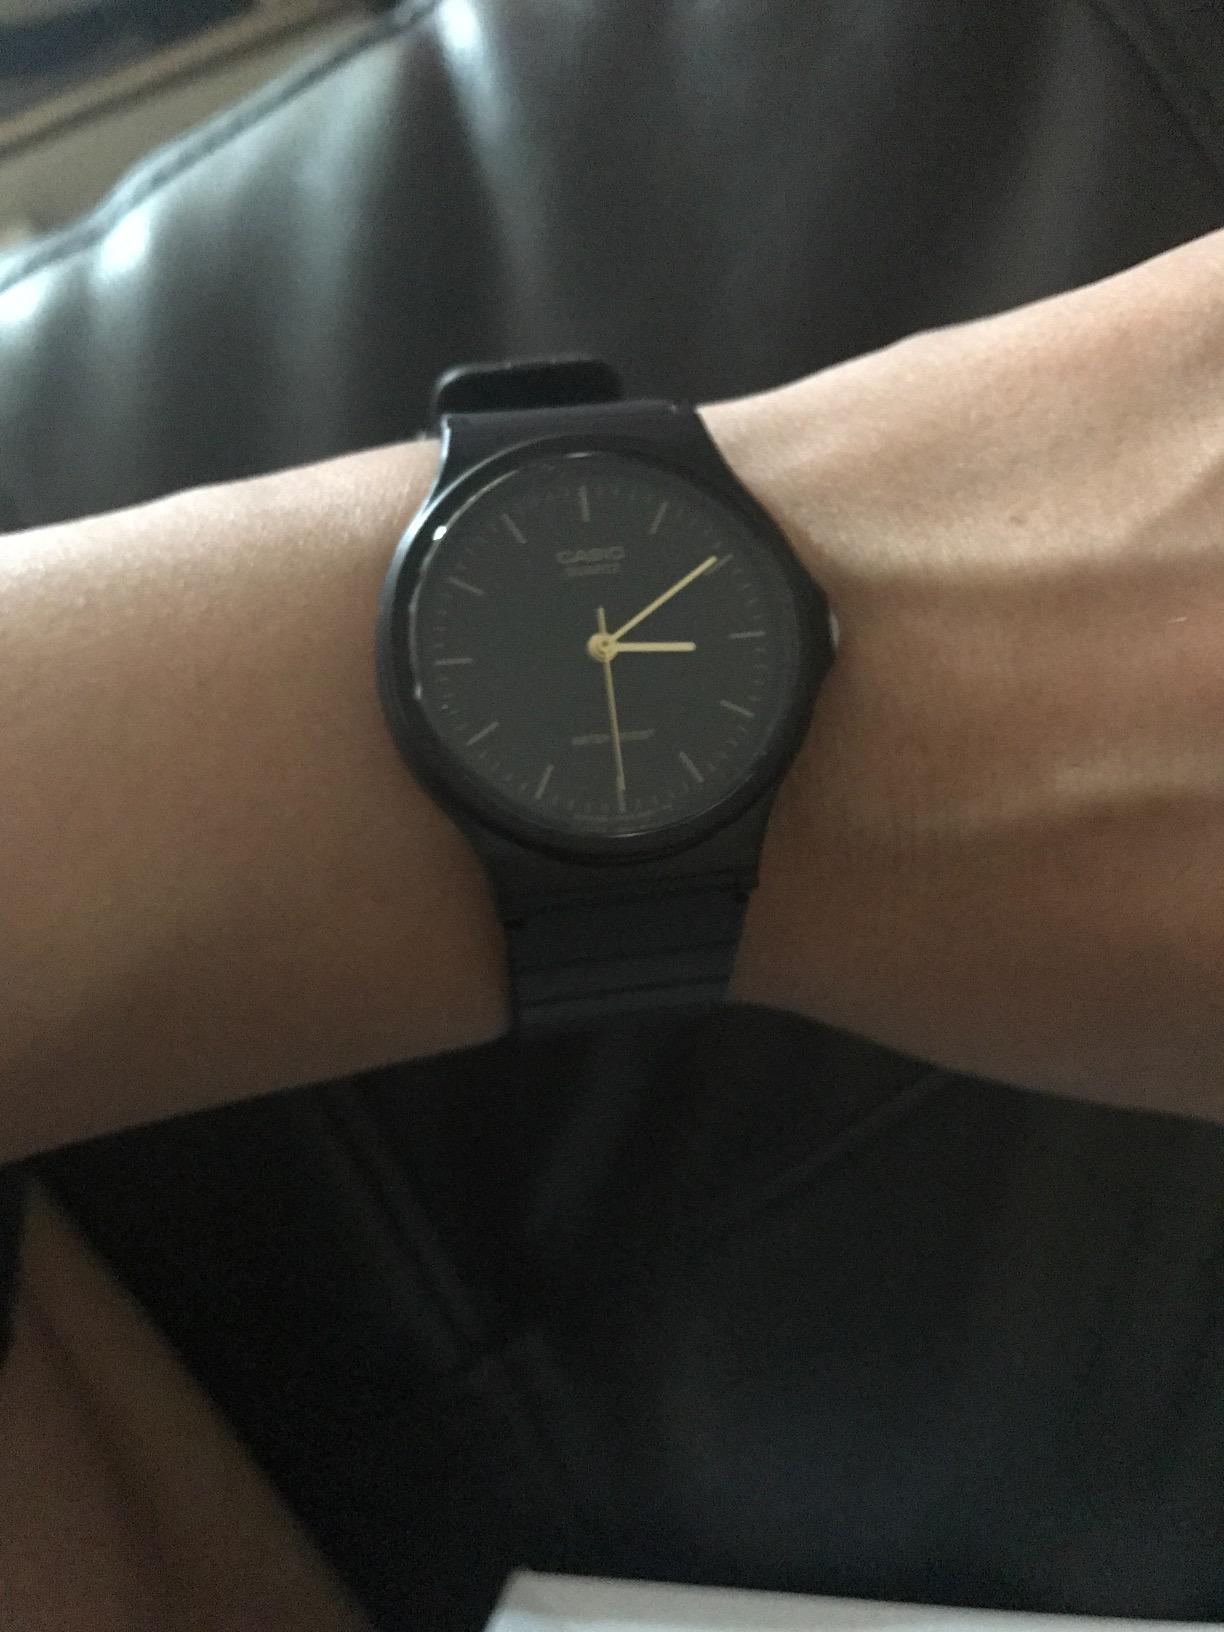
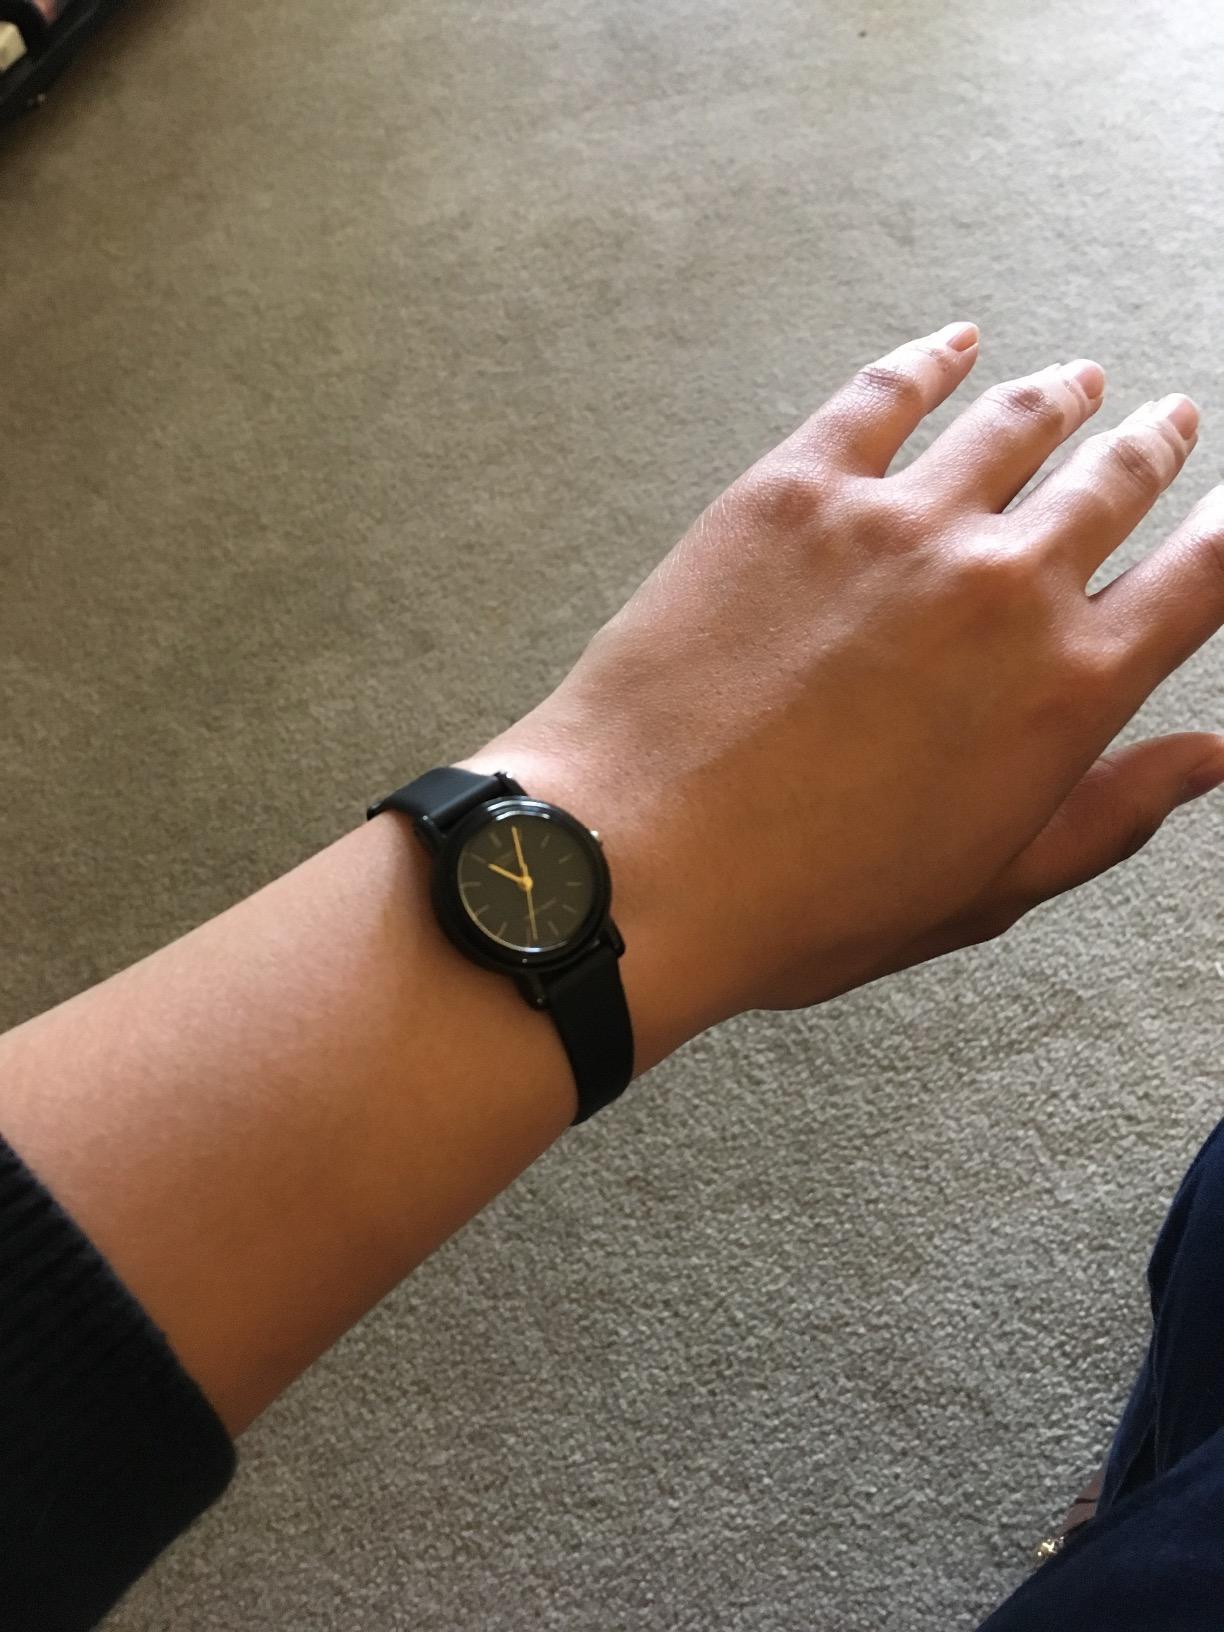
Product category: accessories_watch
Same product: no